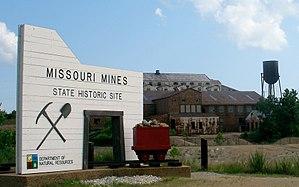
Les Mines de plomb du sud du Missouri, situées dans les montagnes Ozark, qui datent du tout début de la colonisation française, au XVIIIe siècle, forment la plus grande région d'extraction de plomb des États-Unis depuis trois siècles, appelée aussi « ceinture de plomb ». L'ancienne ceinture était centrée sur Park Hills et Desloge dans le Missouri, tandis que la nouvelle ceinture de plomb est proche de Viburnum, toujours dans le Missouri.
Cette page relate l'histoire de la production de plomb. À travers les âges, de nombreux écrits relatent sa présence dans des objets ou à travers les cultures. Principal minerai du plomb, la galène est souvent argentifère et accompagnée d’autres sulfures. Il en résulte que la production annuelle de plomb et son prix sont relativement dépendants des fluctuations de l’offre et de la demande d’autres métaux. Dans les minerais, le plomb est en effet très souvent associé au zinc mais aussi à l'argent.